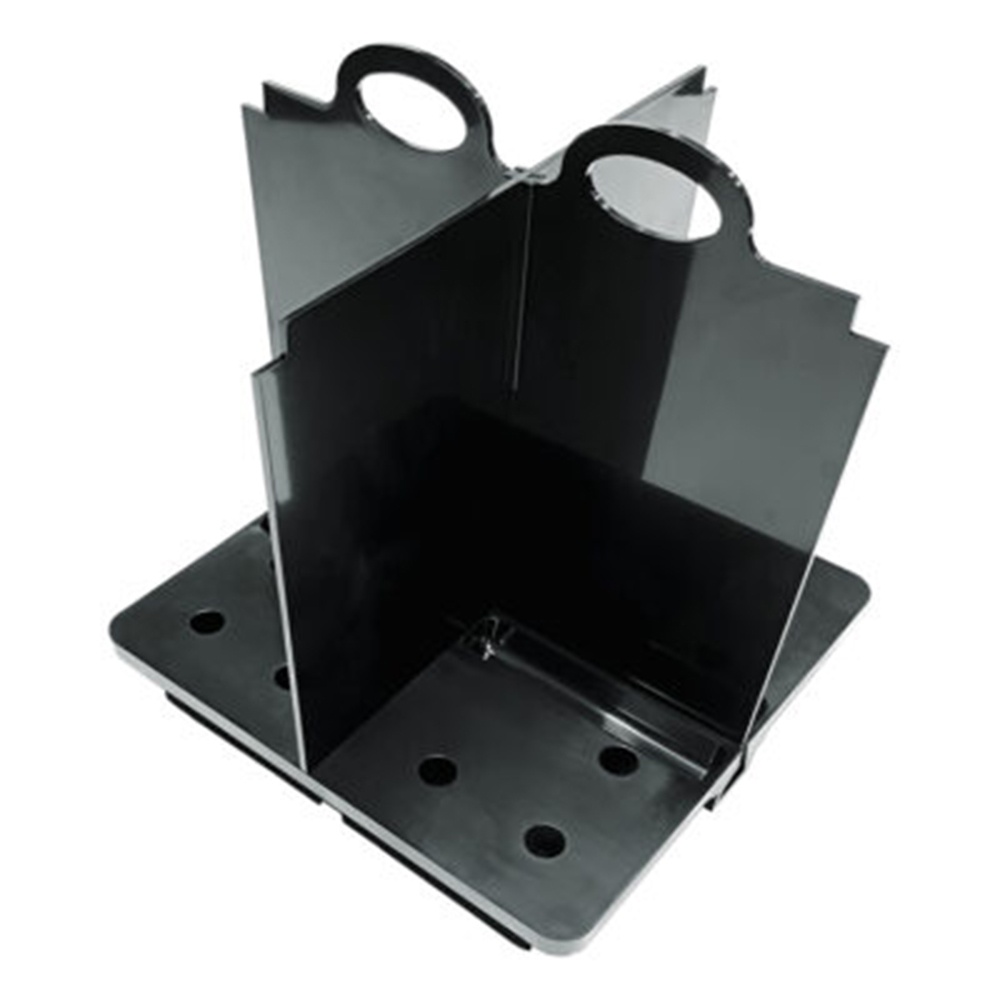
AutoPot Pot Divider for 2.2 Gallon or 3.9 Gallon Pots
AutoPot Pot Divider for 2.2 Gallon or 3.9 Gallon Pots The AutoPot Pot Divider allows you to multiply your plant count without increasing system size! In minutes, each of your pots is capable of holding four plants in segregated sections! Excellent for tight-leaved varieties and for herbs, the AutoPot Pot Divider is perfect to use with the 2.2 gallon or 3.9 gallon pots from AutoPots. It also fits the 3.9 gal pots found in the 1Pot Modules or easy2grow systems . It will also fit our 3.9 gal pots. Both those pot sizes are compatible with our 1Pot, easy2grow, and Auto8 modules – meaning the potential number of applications is immense. The AutoPot Pot Divider is perfect for the pre veg stage, and is also extremely effective with plants that don’t require the run of an entire pot. The partitioned base removes the need for a pebble layer in the bottom of the pot. When you’re ready to transition your plants, the AutoPot Pot Divider easily lifts out of the pot, bringing your plants with it, making the process of removing plants and repotting (in the self-same module!) an absolute breeze. AutoPot Watering Systems require no power, pumps, mains water pressure or timers to operate. All AutoPot Watering Systems operate by simply connecting to a reservoir of any size and only need gravity pressure to function. AutoPot Watering Systems are undoubtedly some of the most water efficient irrigation’s in the hydroponic market. No water is wasted, resulting in huge water and fertilizer savings of up to 50%. Increase gravity and flows with a Tank Stand! Supercharge your system with an AirDome!
Brand: AutoPot Watering Systems
Category: Home & Garden > Lawn & Garden > Gardening > Pot & Planter Liners